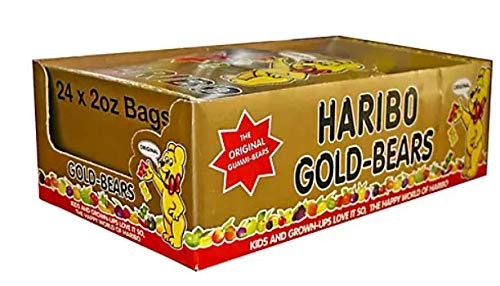
Item Name: Haribo Bags of Gold Bear Minis, 48 oz
Value: 48.0
Unit: Ounce

Price: 28.99